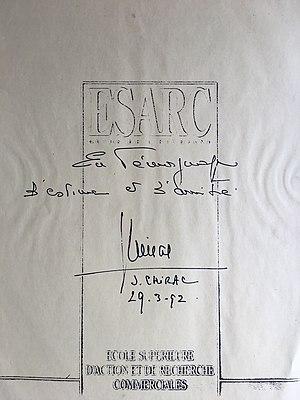
Autographe du futur président de la République française.
ESARC Évolution, anciennement "Groupe de Bissy Campus", est un groupement d'établissements d'enseignement supérieur privés. Il regroupe actuellement plusieurs écoles situées dans quatre villes en France : Aix-en-Provence, Bordeaux, Montpellier et Toulouse. Les écoles d'ESARC Évolution proposent principalement des formations en BTS, essentiellement dans le secteur tertiaire. ESARC Évolution fait également partie d'un plus grand groupement d'écoles : Studialis - Le Réseau. Celui-ci compte à ce jour 24 écoles, et rassemble environ 14 000 étudiants chaque année.